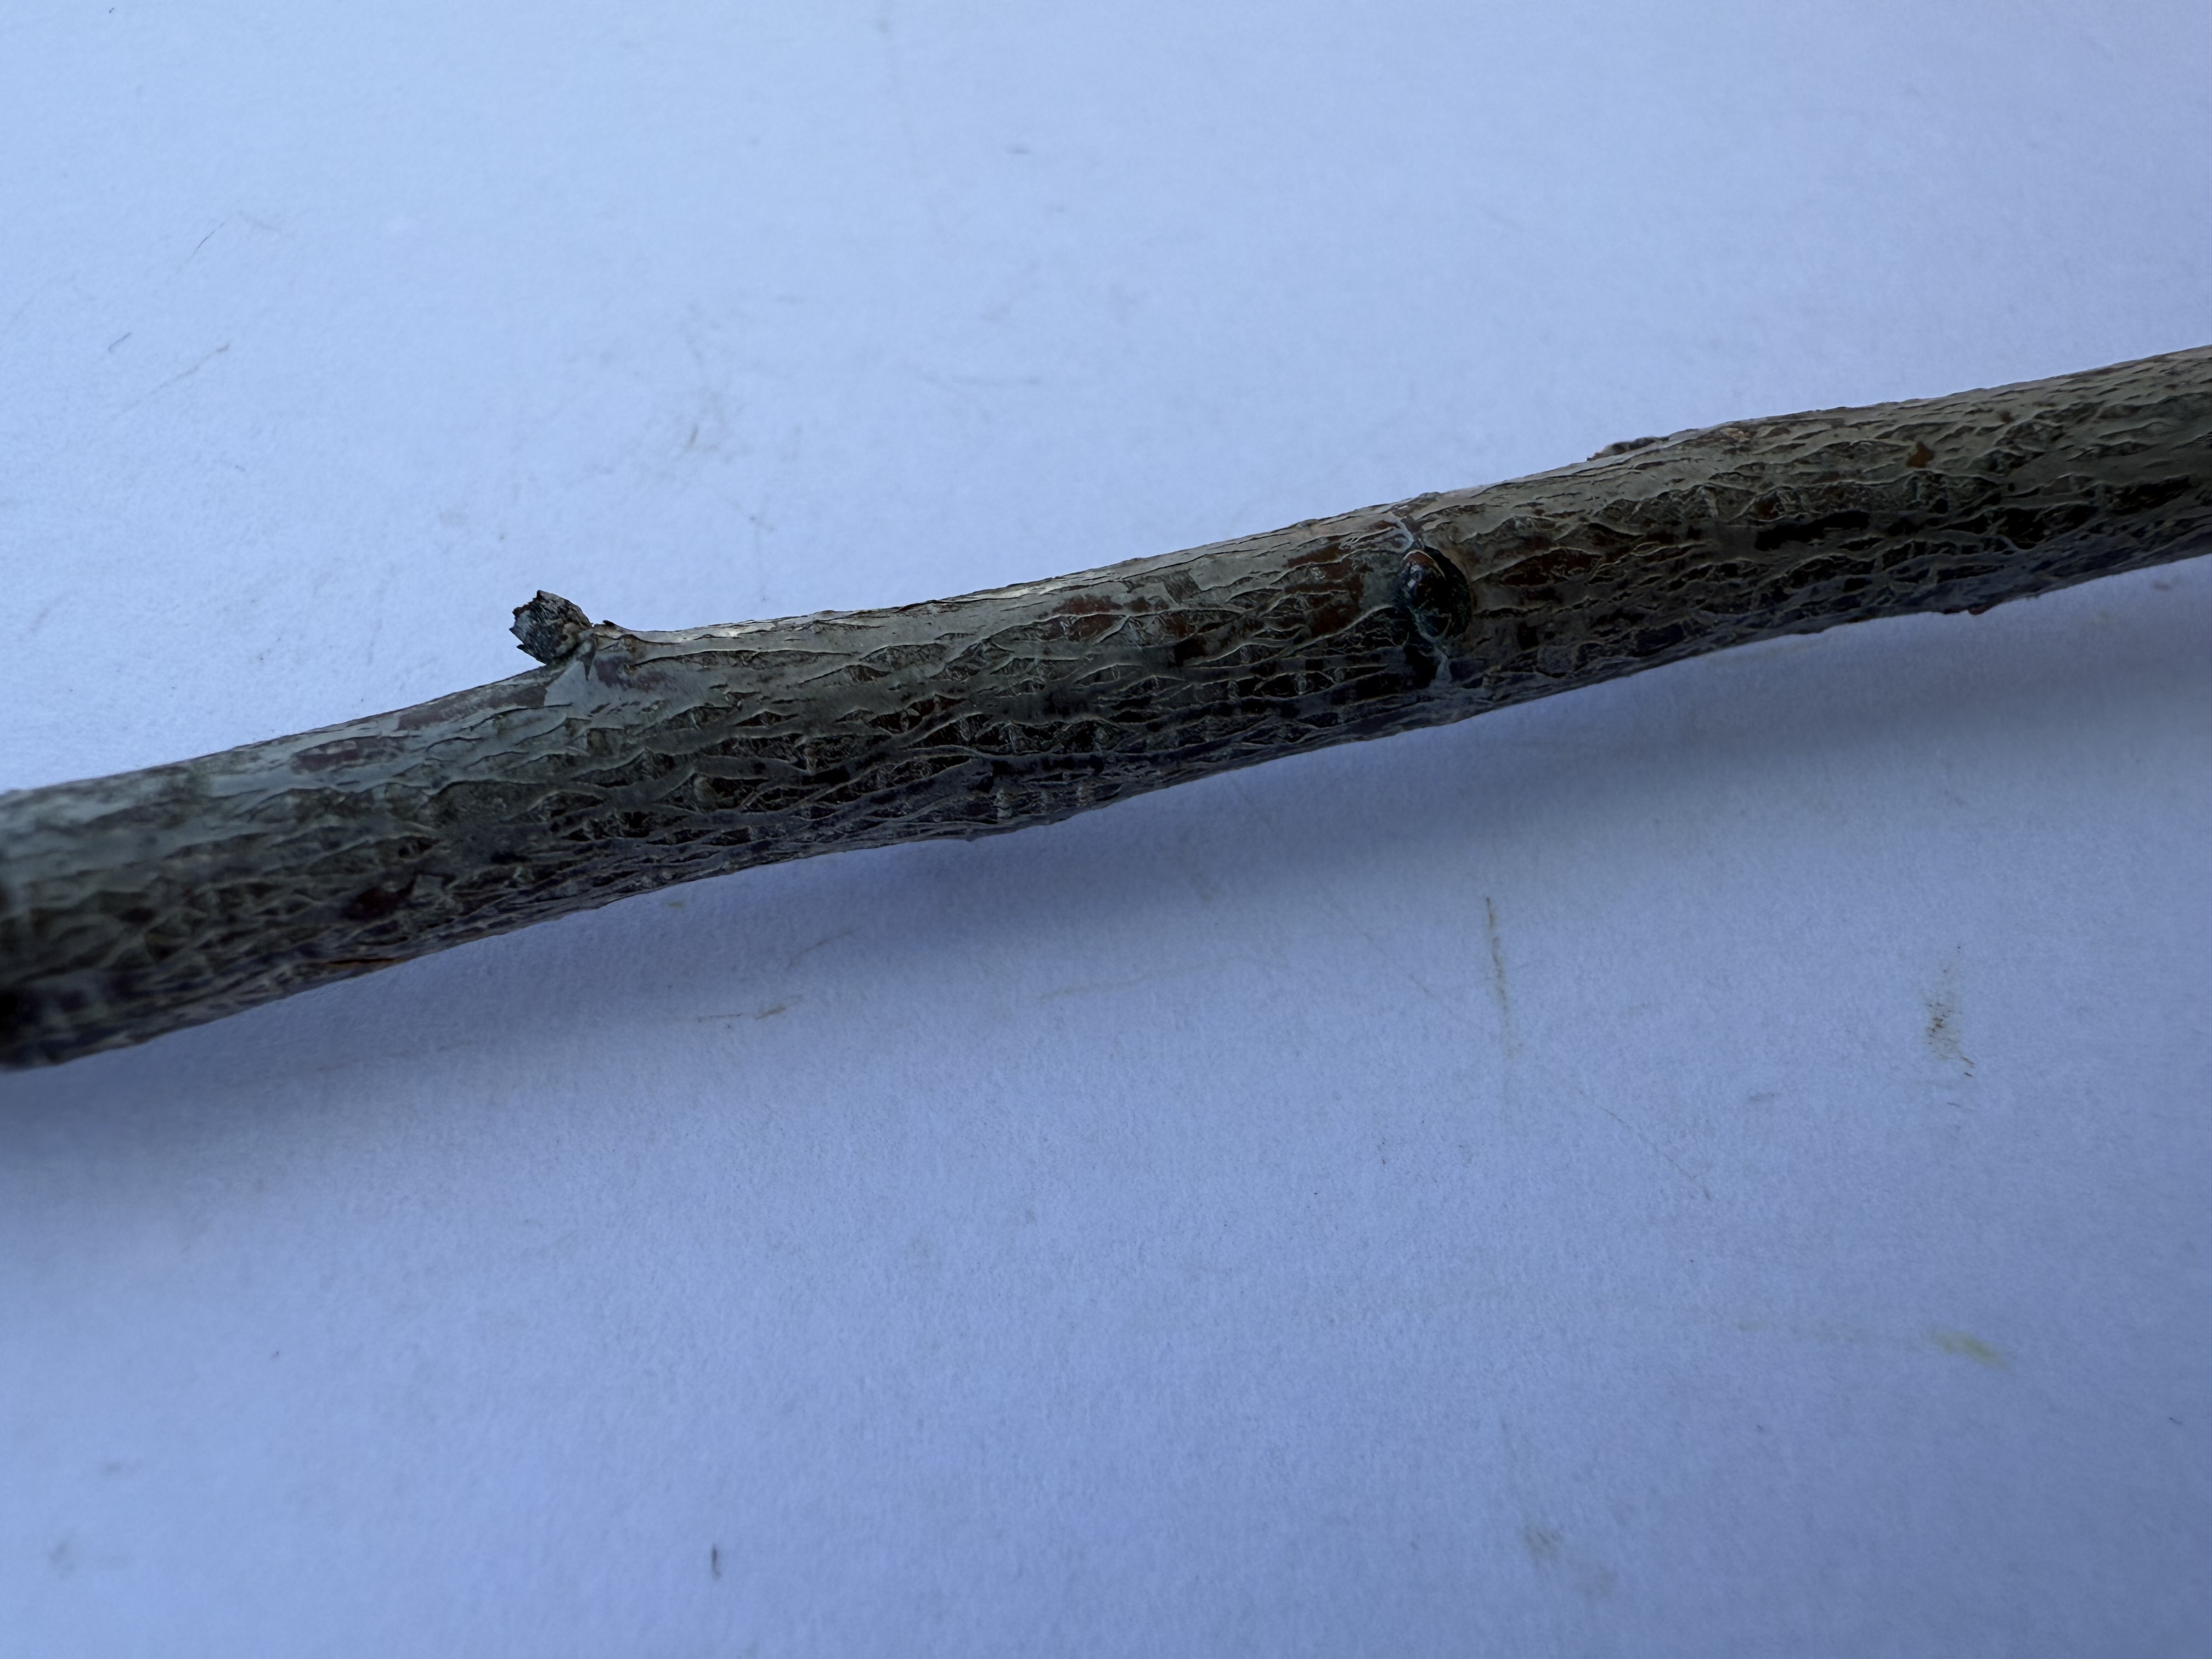
Variety: Black Diamond Plum